Federal University of Rio de Janeiro

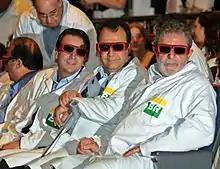
Former president of Brazil Luiz Inácio Lula da Silva, ex-governor of Rio de Janeiro state Sérgio Cabral Filho, and mayor of Rio Eduardo Paes visiting the CENPES.

The Parque Tecnológico do Rio (Technological Park of Rio) is also located in College City. It is a technopole geared towards research in energy, oil, and gas. In partnership with Petrobras, UFRJ intends to convert an area of 350 000 m into the world's largest oil-related technological research center, given that exploration and oil extraction from the recently discovered pre-salt layer fields is in urgent need of new, more affordable techniques. Intense private and state investments in the region, plus the high expectations it has generated, led it to be considered a Brazilian "Silicon Valley". The park gathers, among its main facilities: